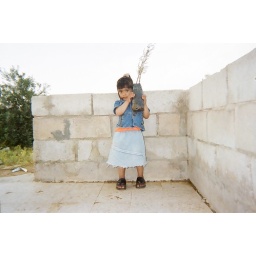
The little sister of one of the Nasseriya girls holds her rustic potted plant near her head.